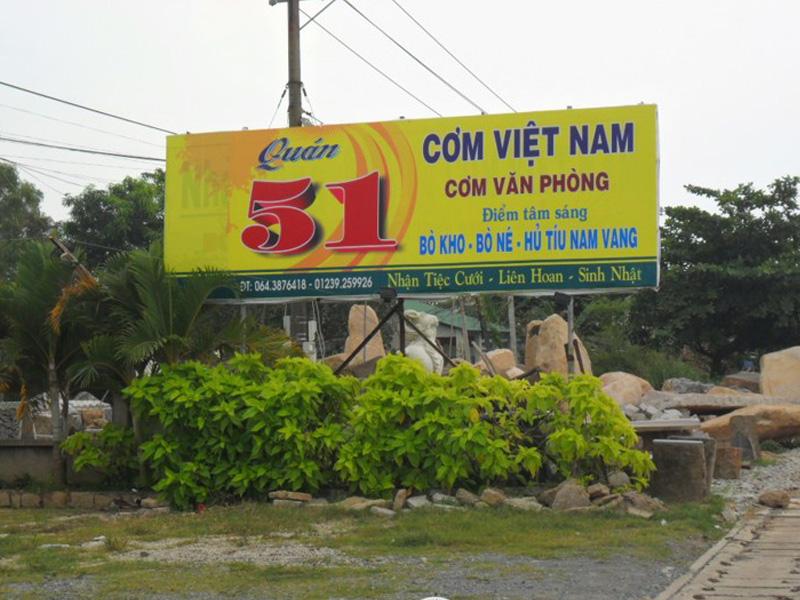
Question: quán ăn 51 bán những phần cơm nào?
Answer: cơm việt nam, cơm văn phòng